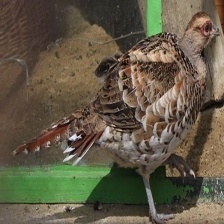
Species: ELLIOTS  PHEASANT
Scientific name: SYRMATICUS ELLIOTI